Elektrichka

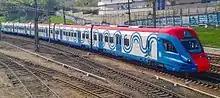
"Ivolga" (EG2T) on Moscow Central Diameters

An elektrichka is a Soviet and Eastern bloc commuter (regional) mostly suburban electrical multiple unit passenger train. Elektrichkas are widespread in Russia, Ukraine and other countries of the former Warsaw Pact presenting a socially vital mode of transportation. In 2007, 4085 commuter trains a day (in each direction) were running on the Russian Railways network alone, most of them electric. The first "elektrichka" train started running on July 6, 1926, along the Baku–Sabunchi line in Soviet Azerbaijan. Also urban (intra-city) "gorodskaya elektrichkas" and airport's "aeroexpresses" exist in a few cities of Russia, Ukraine, and Belarus.